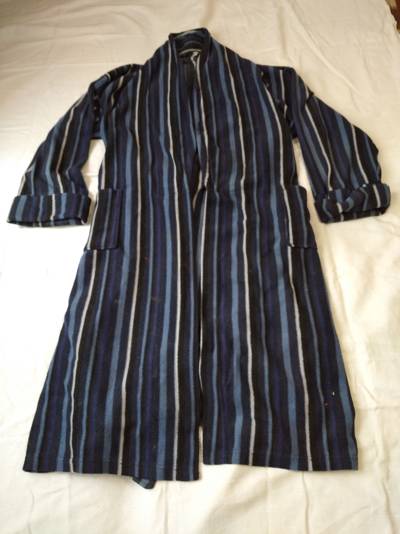
Waste category: clothes